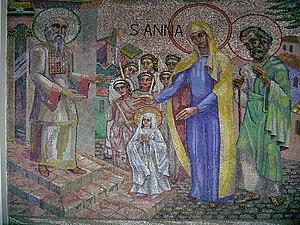
Boris Anrep, né Boris Vassilievitch von Anrep le 27 septembre 1883 à Saint-Pétersbourg et mort le 7 juin 1969 à Londres, est un artiste germano-balte, né sujet russe, qui a travaillé en Grande-Bretagne et s'est consacré à l'art de la mosaïque.
La cathédrale du Christ-Roi de Mullingar est une cathédrale catholique irlandaise. Elle est située à proximité du centre-ville, près du canal. Elle est l’église principale du diocèse catholique de Meath.